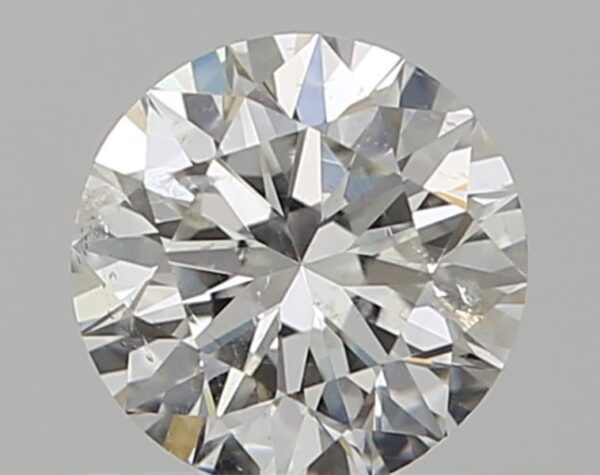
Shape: round
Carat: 0.5
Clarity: SI2
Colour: H
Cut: EX
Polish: EX
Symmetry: EX
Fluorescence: N
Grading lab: GIA
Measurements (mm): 5.06 x 5.09 x 3.17